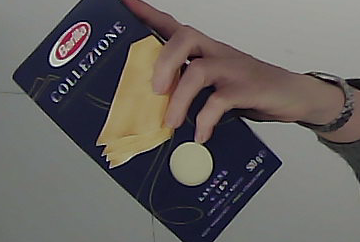
Product: barilla_lasagne